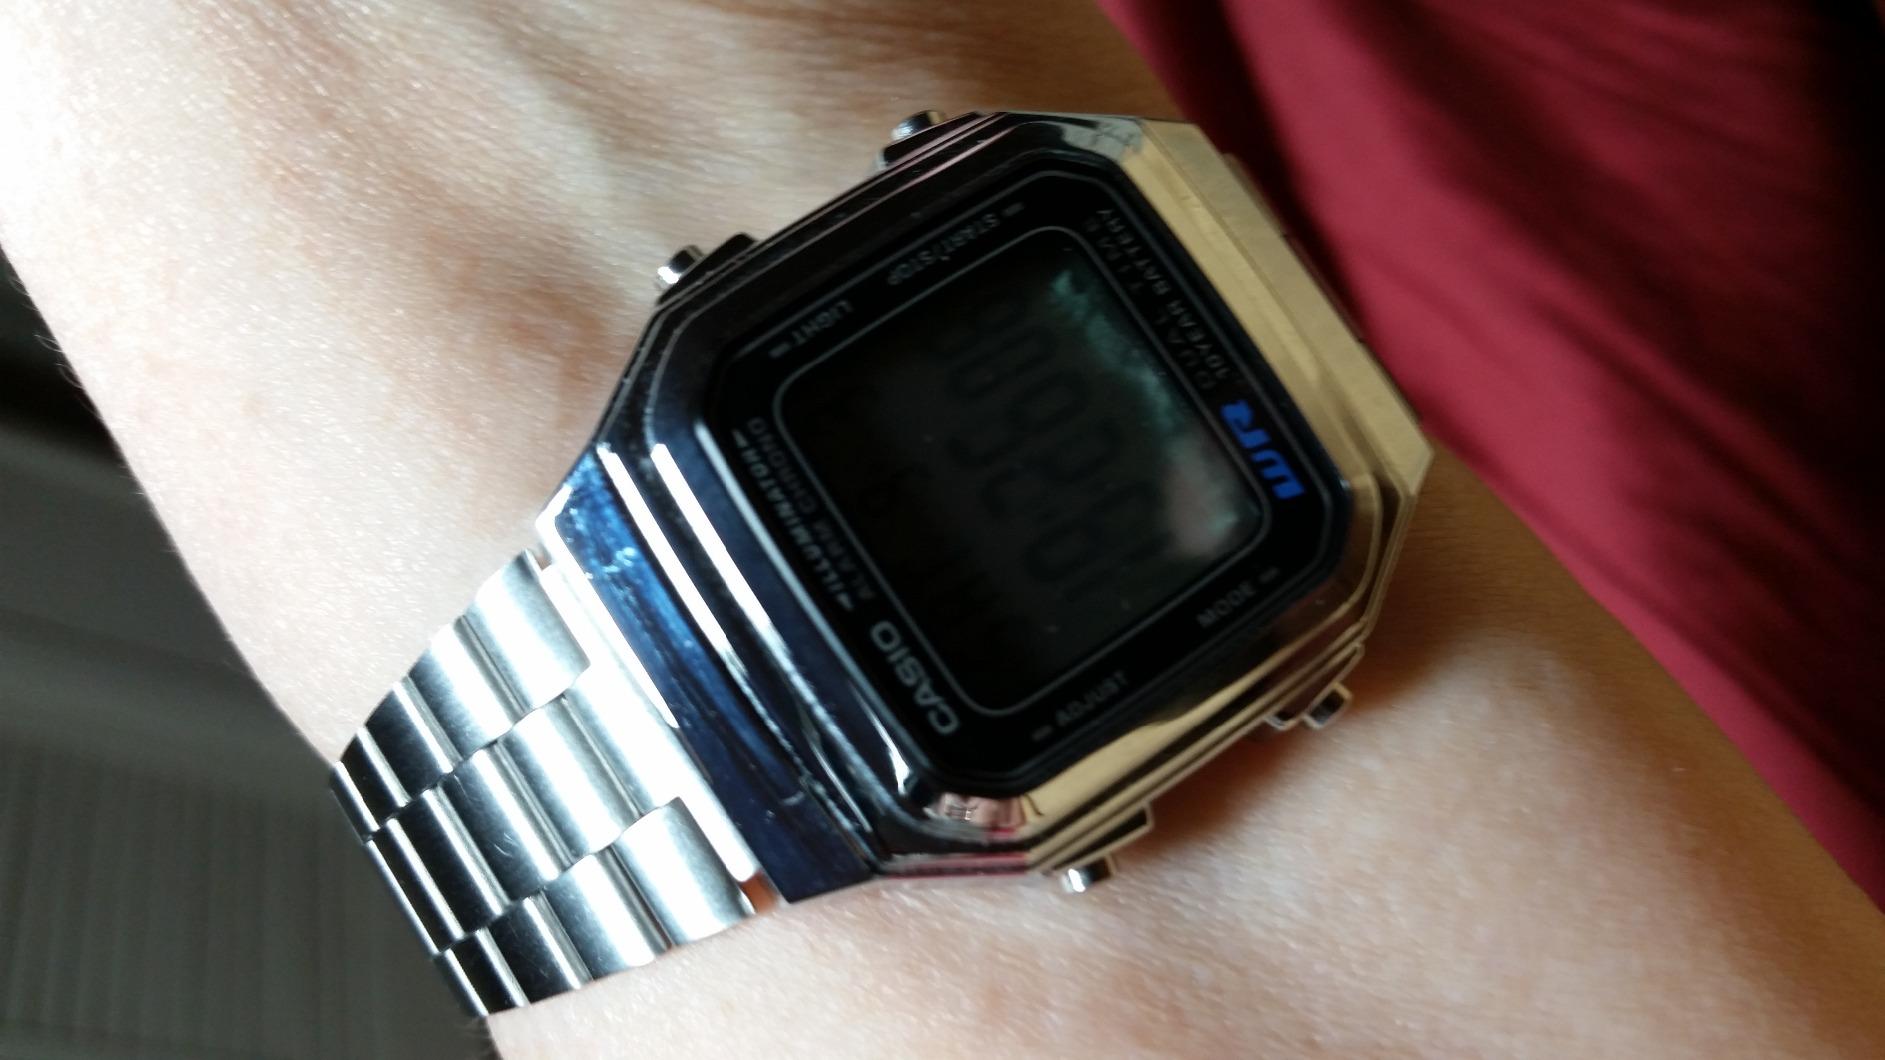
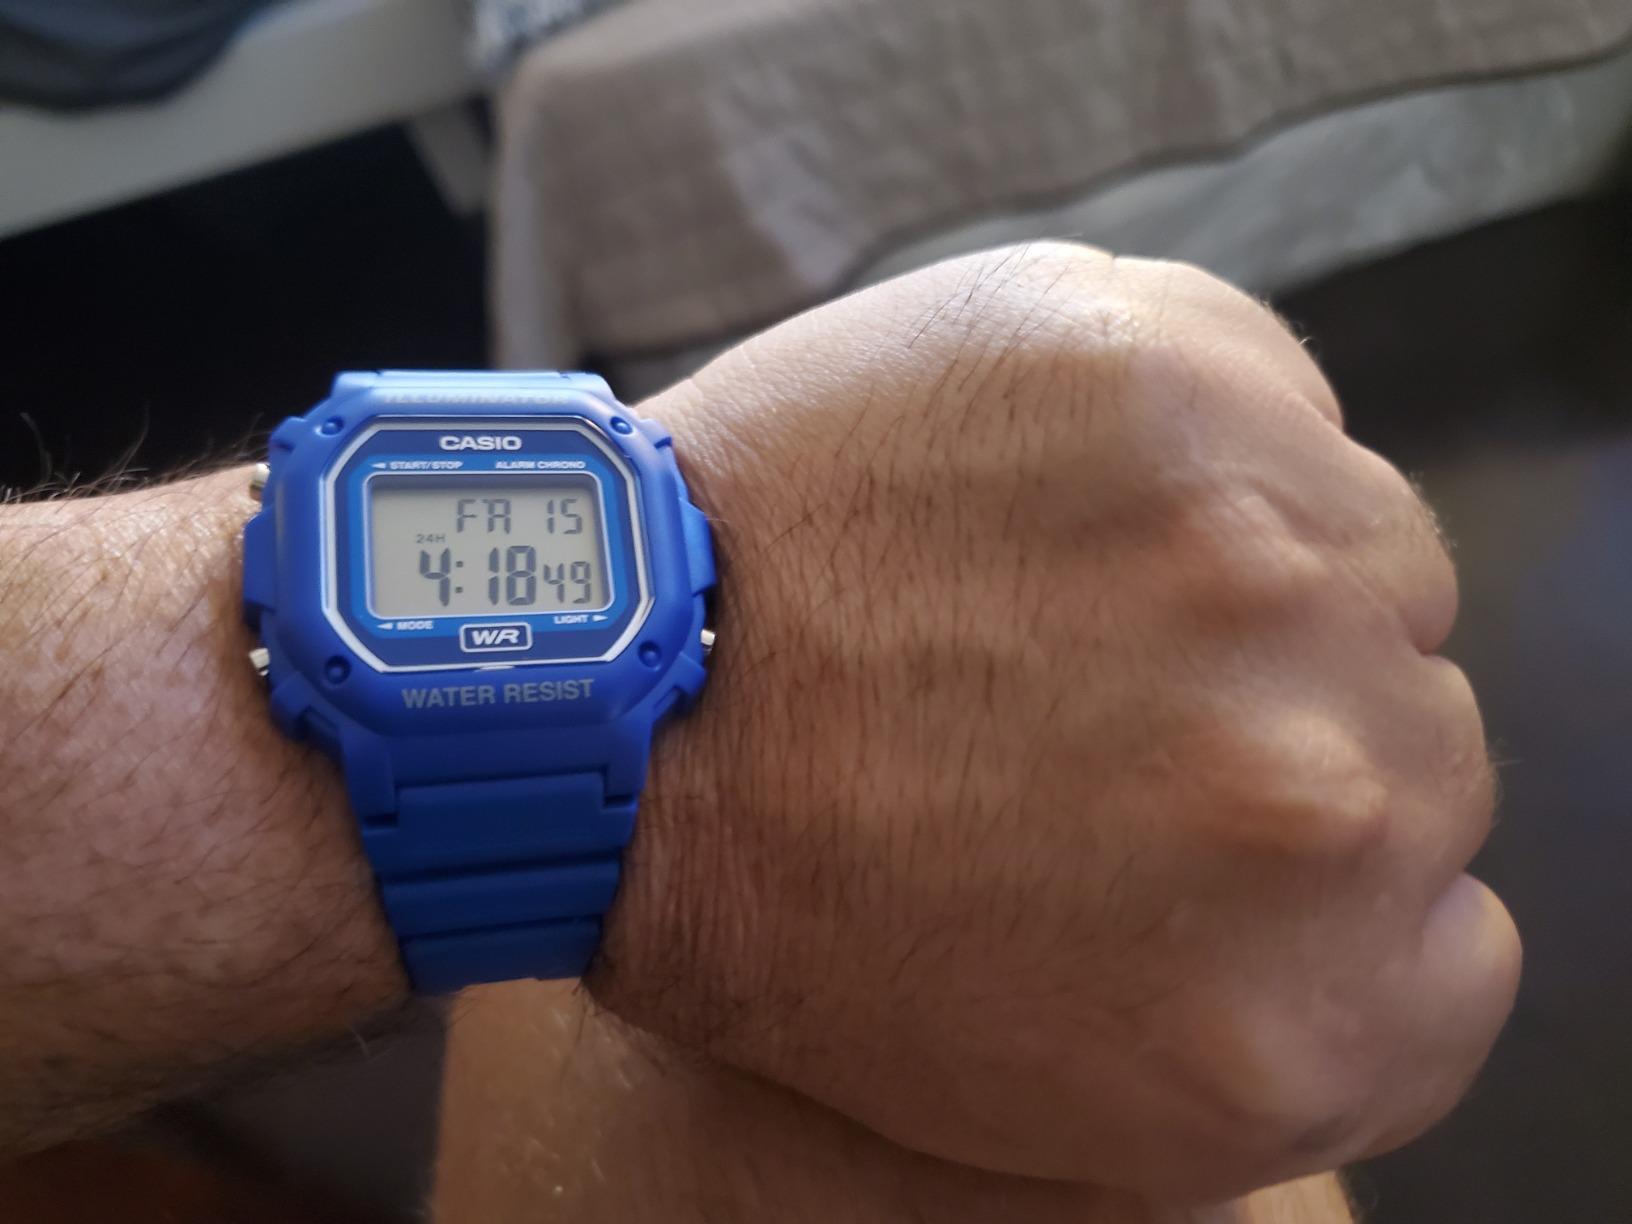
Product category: accessories_watch
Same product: no